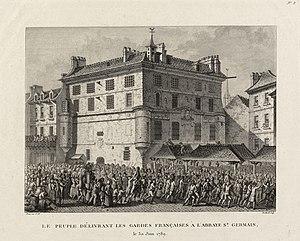
La Révolution française désigne une période de bouleversements sociaux et politiques de grande envergure en France, dans ses colonies et en Europe à la fin du XVIIIᵉ siècle. La période habituellement comprise s'étend entre l'ouverture des États généraux, le 5 mai 1789, et au plus tard le coup d'État de Napoléon Bonaparte le 9 novembre 1799. Cette période fondamentale de l'histoire de France — et plus généralement période importante de l'histoire de l'Europe — a mis fin à l'Ancien Régime en remplaçant la monarchie absolue par la Première République, un peu plus de trois ans après la prise de la Bastille.
L’abbaye Saint-Germain-des-Prés, qui comprend l'actuelle église Saint-Germain-des-Prés, est une ancienne abbaye bénédictine de Paris, située 3 place Saint-Germain-des-Prés dans l'actuel 6ᵉ arrondissement. Fondée au milieu du VIᵉ siècle sous le nom de basilique Sainte-Croix et Saint-Vincent par le roi mérovingien Childebert Iᵉʳ et saint Germain, évêque de Paris, elle doit son nom actuel à ce dernier.